Toni Ribas

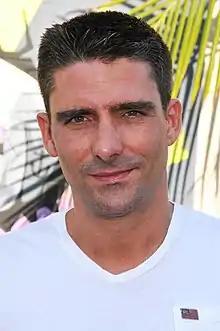
Ribas in 2013

Toni Ribas (born 13 June 1975 as Antoni García Cabra) is a Spanish pornographic actor and director. In 2010, he was inducted into the AVN Hall of Fame.